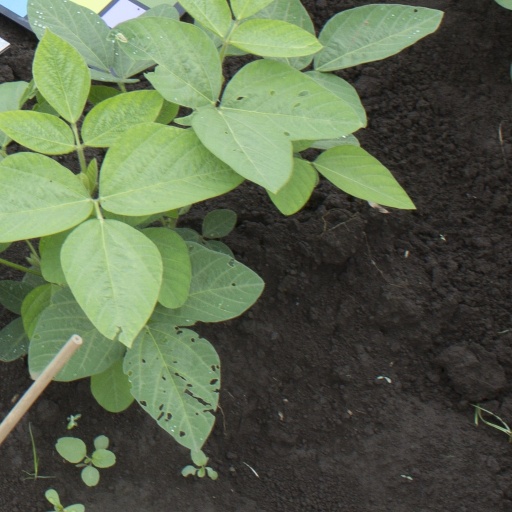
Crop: soybean